Design Museum of Barcelona

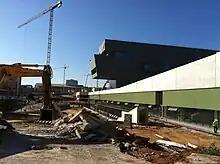
Streetworks related to the Glòries building

The Barcelona Design Museum is located in the DHUB building in Plaça de les Glòries. It was designed by the MBM architecture firm, formed by Oriol Martorell, Oriol Bohigas, and David Mackay. The construction of the building began in July 2009, when the Minister of Culture, Joan Manuel Tresserras, and the Mayor, Jordi Hereu, laid the first stone. Construction was completed in 2013, and the Design Museum of Barcelona opened its doors in 2014.